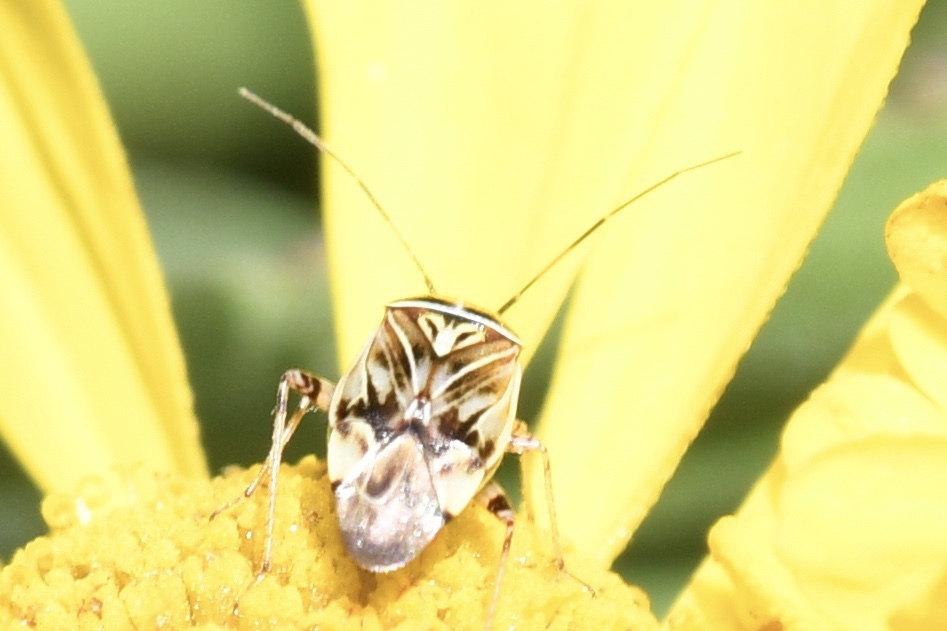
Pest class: lygus_bug